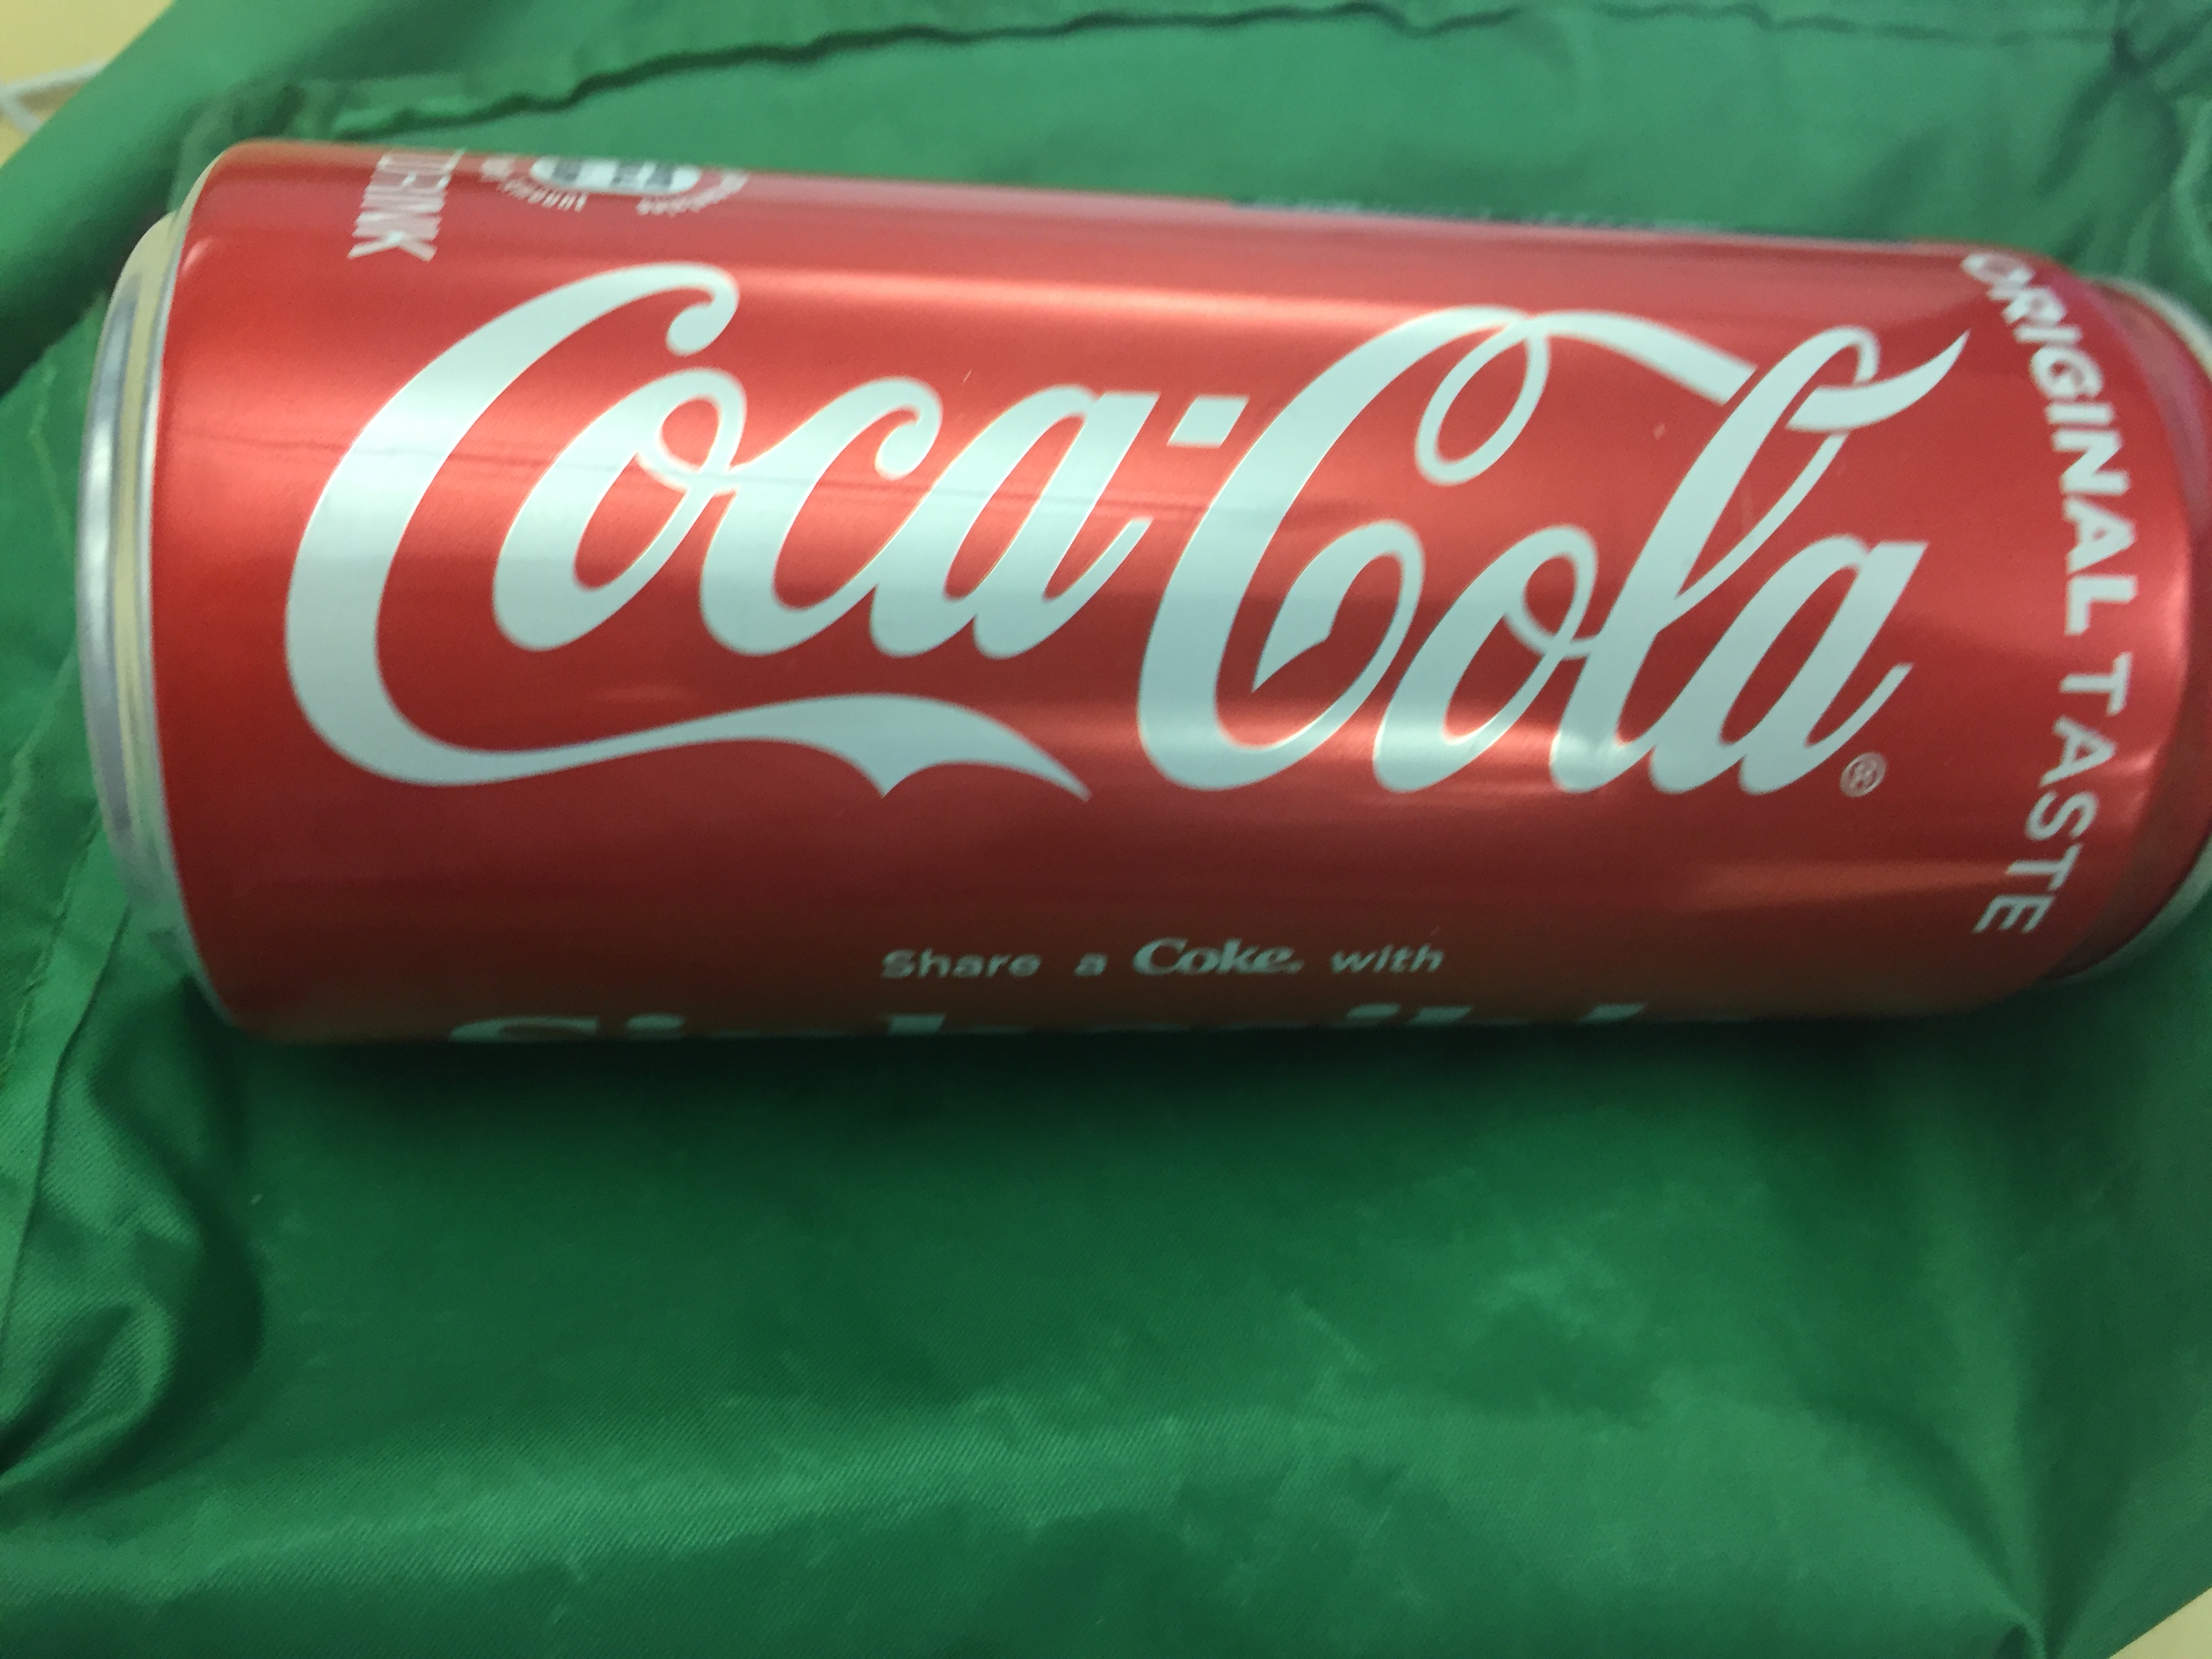
Label: cans